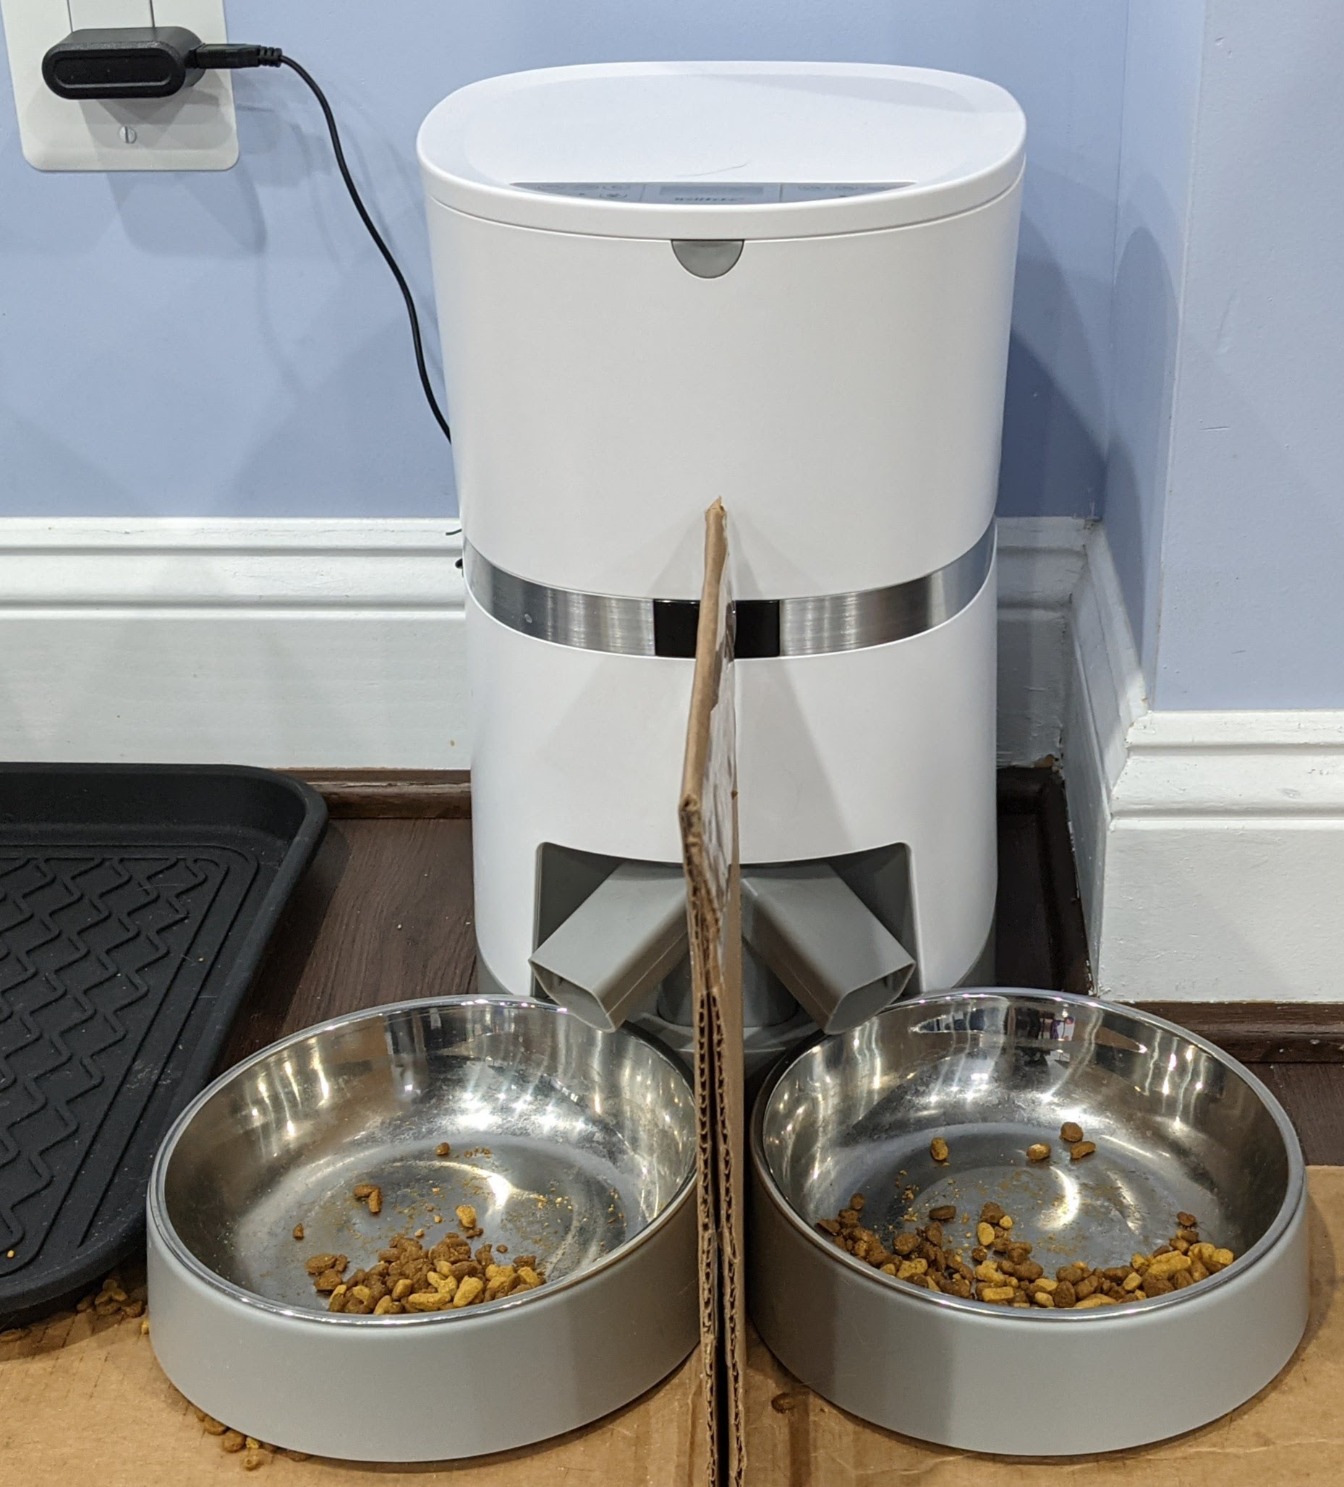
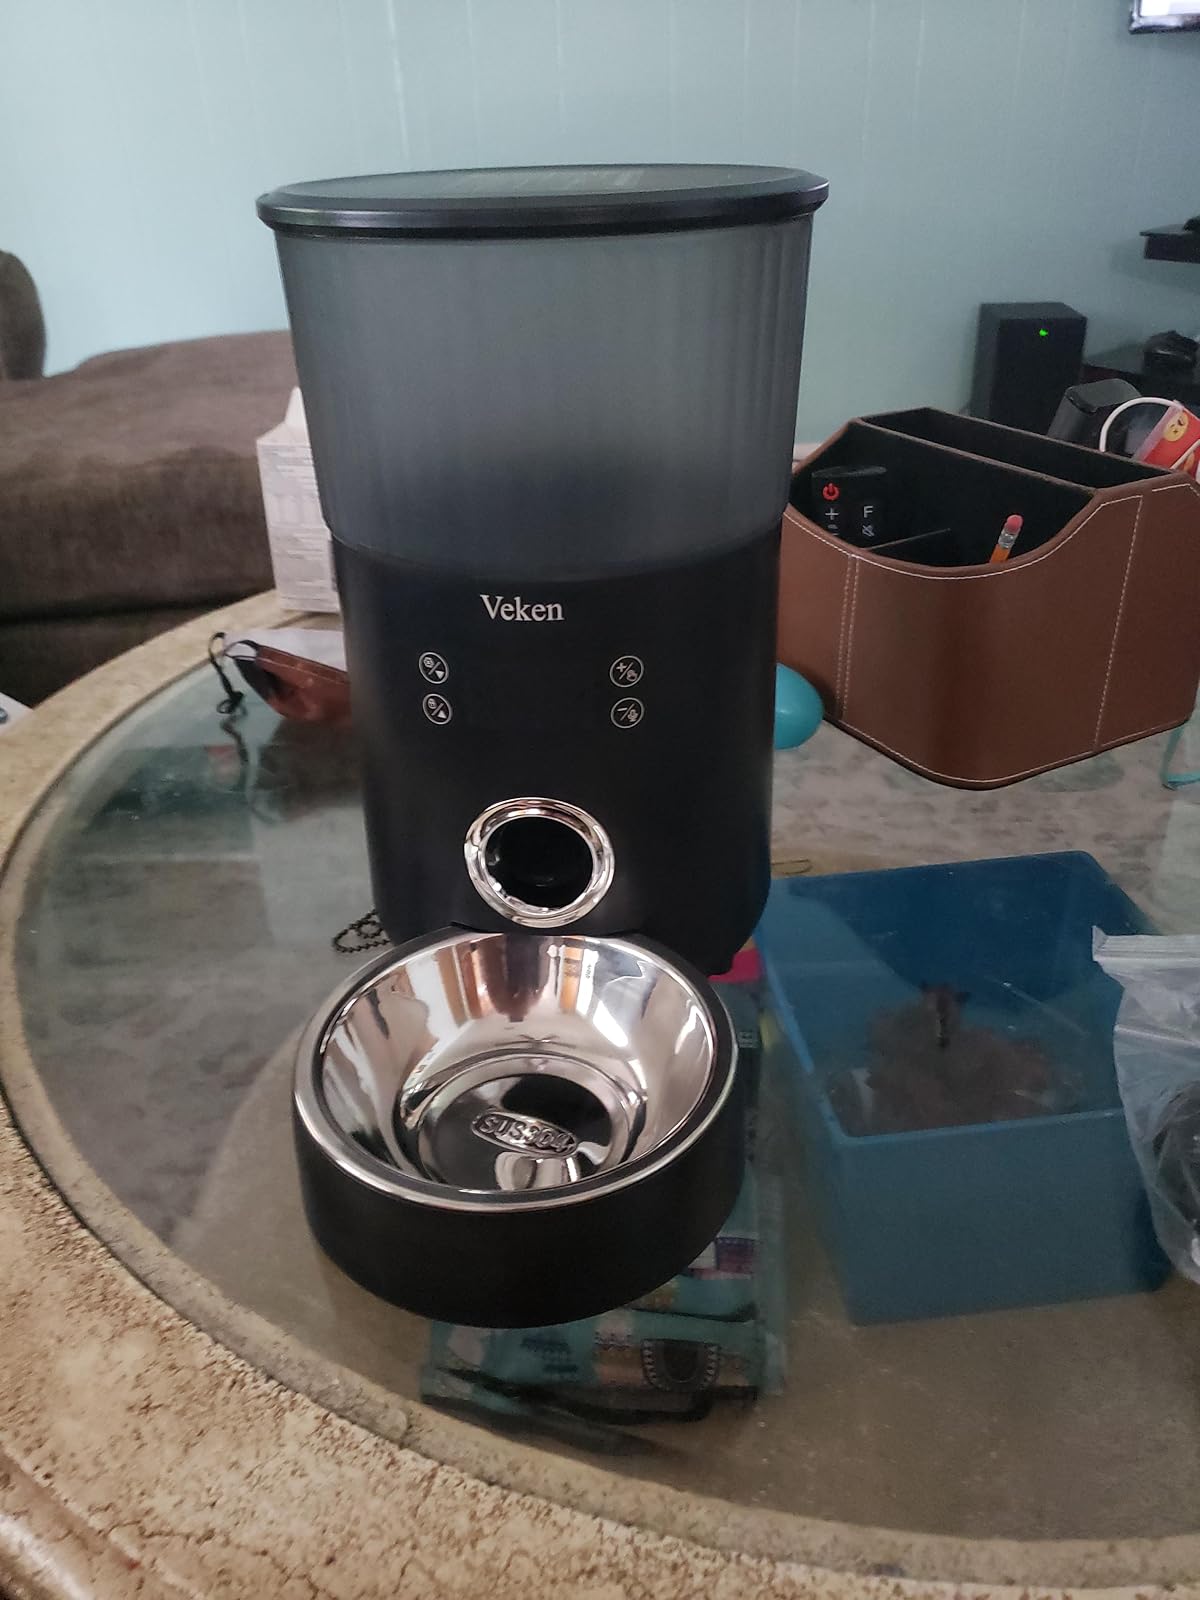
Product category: items_feeder
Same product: no